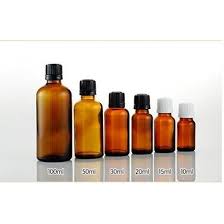
Waste category: glass